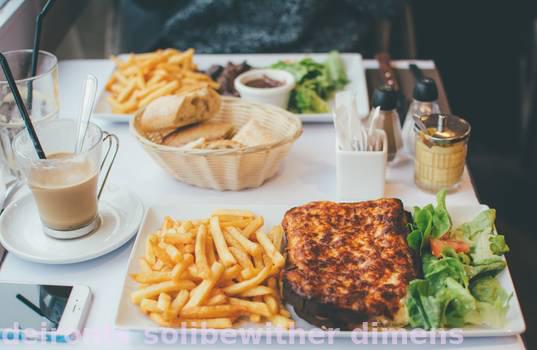
Label: Watermark